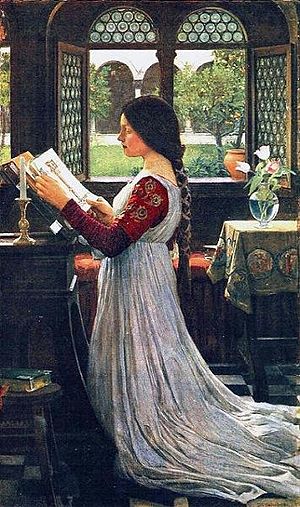
Missale Slesvicense / Missalernes historie
"""The Missal"", af John William Waterhouse, er en grundig introduktion til missalernes historie."
Missale Slesvicense blev i 1486 trykt af bogtrykkeren Steffen Arndes som messebog for den katolske kirke i Slesvig Stift. Den er det ældste eksempel på en bog, trykt i Slesvig-Holsten. En missale er et liturgisk skrift bestående af samlinger af bønner, salmer og tekster beregnet for den katolske gudstjeneste, og den er forsynet med instruktioner i, hvorledes messen gennemføres dag for dag.